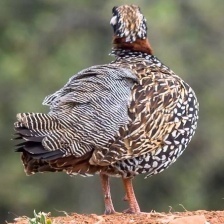
Species: BLACK FRANCOLIN
Scientific name: FRANCOLINUS FRANCOLINUS
ImageNet parent category: partridge